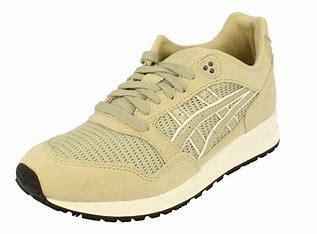
Brand: Asics
Model: Gel Saga